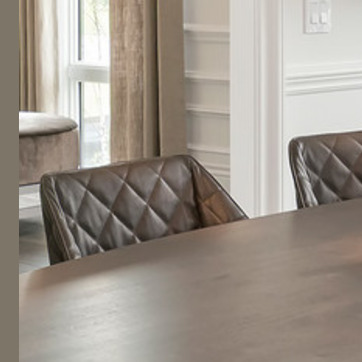
Material: leather